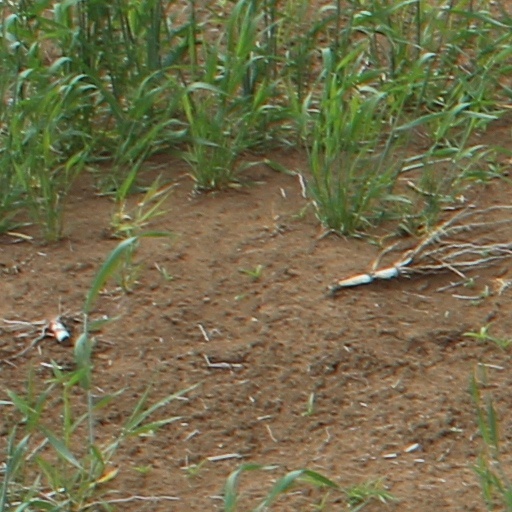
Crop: wheat